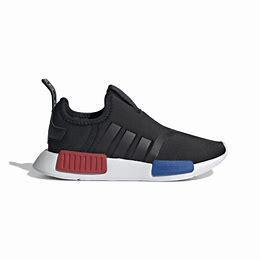
Brand: Adidas
Model: NMD 360